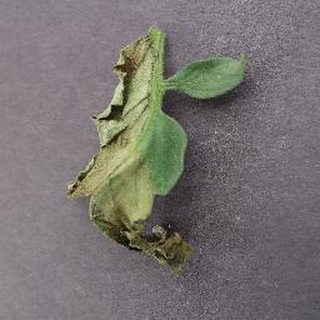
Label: tomato_late_blight